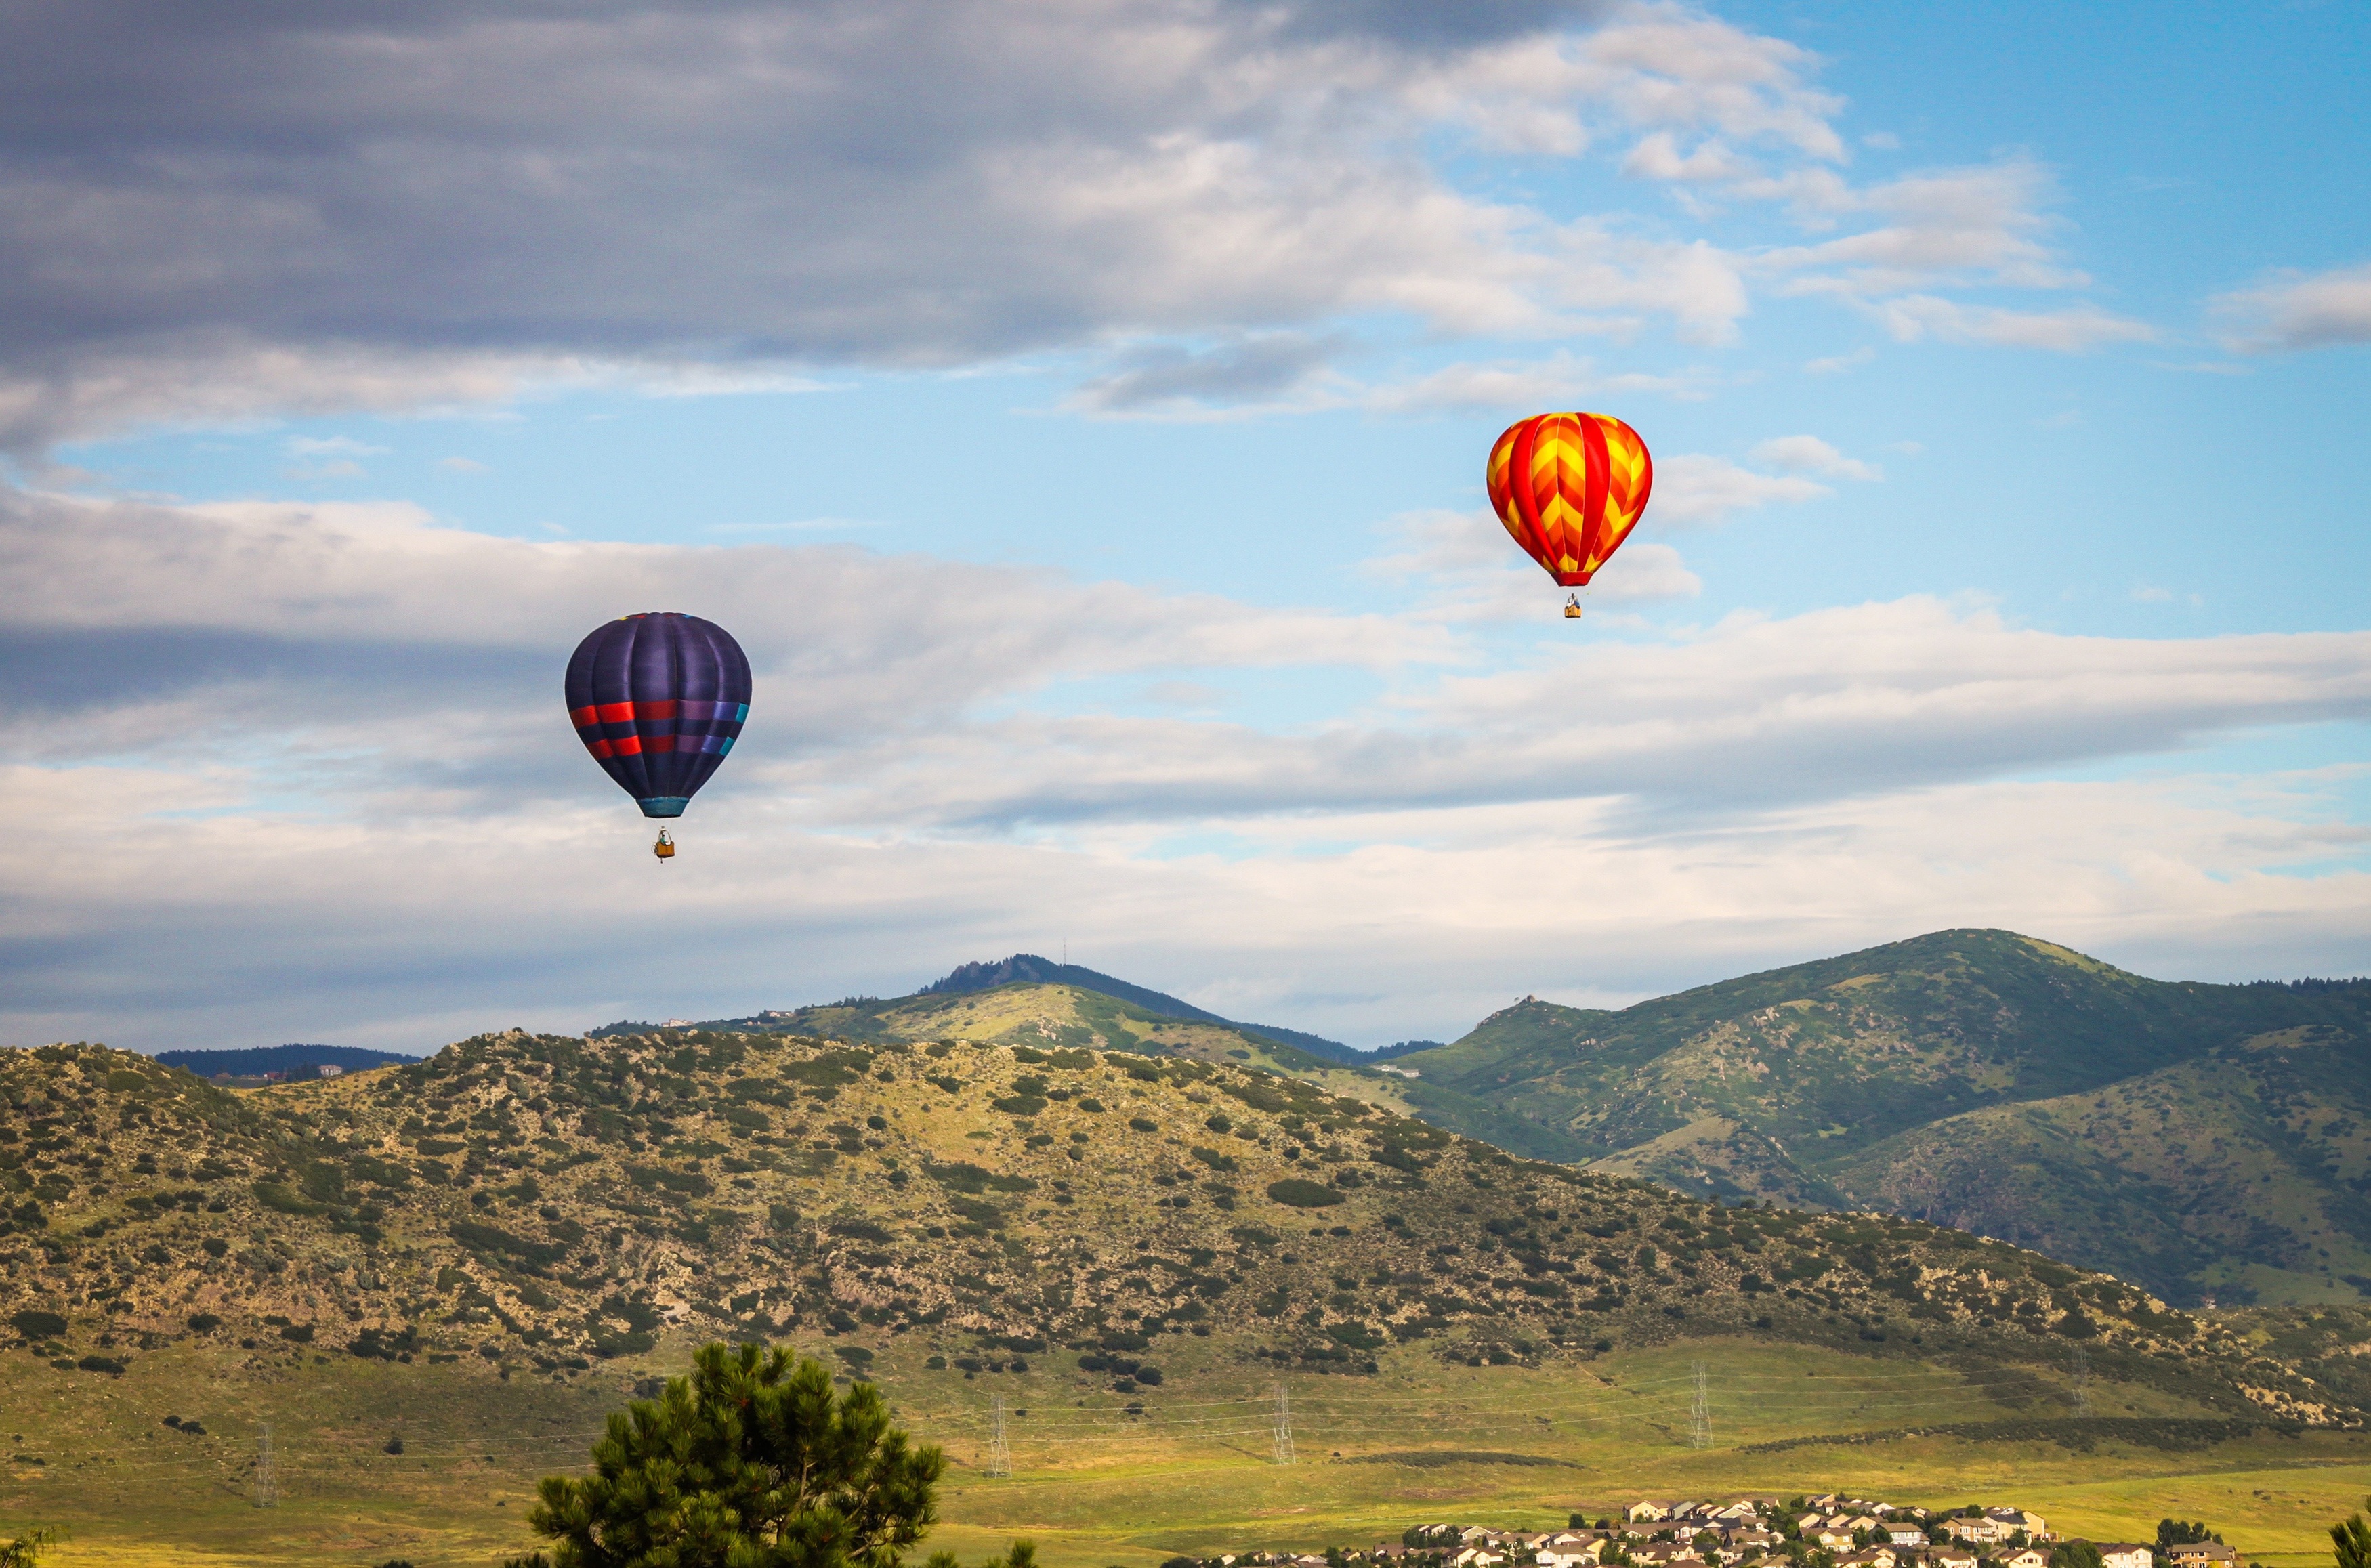
sky, field, hot air balloon, adventure, flying, aircraft, vehicle, floating, soaring, toy, colors, balloons, airtravel, hot air ballooning, hot air balloons, atmosphere of earth